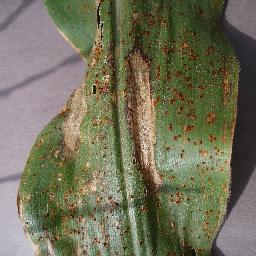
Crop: corn
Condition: (maize)_northern_blight